Mannar martyrs

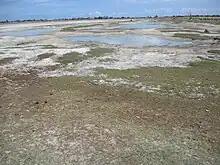
The adjoining place of martyrdom of Catholic Martyrs Pattim

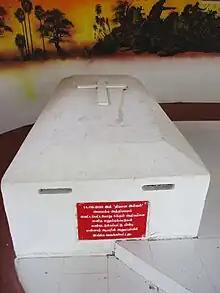
Relics of Catholic Martyrs Mannar Island

Queiroz mentioned Cleric Francis Xavier and Uraccinga (llam Singai) a sort of Governor- tributary prince were martyred. There is also an old tradition recorded by Dr. Bonjean in the Missions Catholiques of Lyons that the king and his executioners were on hot pursuit for a convert named Santa Cruz as he had been going about among the Christians comforting and encouraging them to lay down their lives joyfully for God. Executioners severed his head with one stroke of the sword. Martyrdom likely occurred between October 1544 and December 1544, most likely in November or early December. The Portuguese called Mannar Island "Illa dos Martyres".